Elm Street (Yarmouth, Maine)

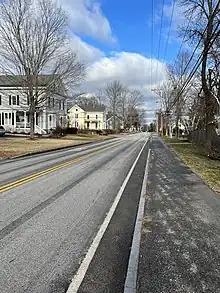
Looking north along West Elm Street to its intersection with Main Street and West Main Street (2022)

West Elm Street was an early route into Portland prior to the Presumpscot River being bridged at Martin's Point in Falmouth Foreside and the Presumpscot Falls Bridge in Falmouth, hence one of its former names was "Portland road". It was also known as Chapel Street for a period. It was a key stagecoach stop, and a large barn was built beside Jeremiah Mitchell's tavern to house horses. The inn's location later became the site of Wilfred W. Dunn's house, then, between 1959 and 1972, Norton's Texaco gas station.